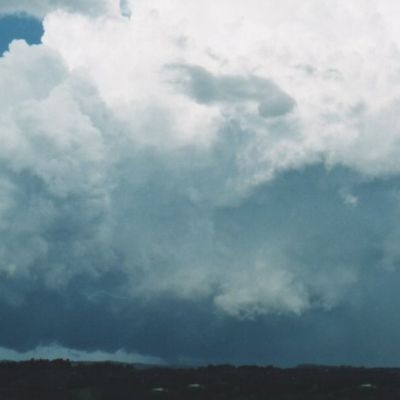
Cloud type: Cumulonimbus (Cb)